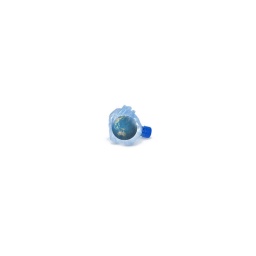
3d world stuck in a plastic bottle